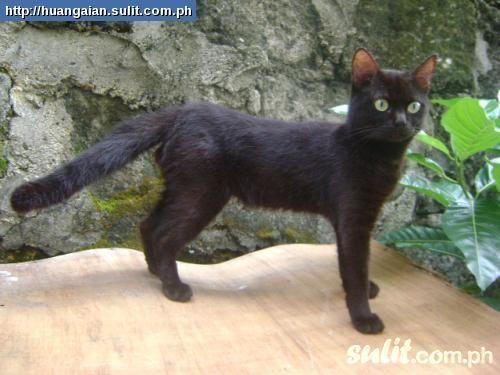
Bombay